Indiana Jones and the Last Crusade

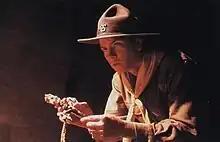
Indiana Jones (River Phoenix) finds the Cross of Coronado as a 13-year-old Boy Scout. Spielberg suggested making Indiana a Boy Scout as both he and Harrison Ford were former Scouts.

Spielberg suggested "Innerspace" writer Jeffrey Boam perform the next rewrite. Boam spent two weeks reworking the story with Lucas, which yielded a treatment that is largely similar to the final film. Boam told Lucas that Indiana should find his father in the middle of the story. "Given the fact that it's the third film in the series, you couldn't just end with them obtaining the object. That's how the first two films ended," he said, "So I thought, let them "lose" the Grail, and let the father–son relationship be the main point. It's an archaeological search for Indy's own identity and coming to accept his father is more what it's about [than the quest for the Grail]." Boam said he felt there was not enough character development in the previous films. In Boam's first draft, dated September 1987, the film is set in 1939. The prologue has adult Indiana retrieving an Aztec relic for a museum curator in Mexico and features the circus train. Henry and Elsa (who is described as having dark hair) were searching for the Grail on behalf of the Chandler Foundation, before Henry went missing. The character of Kazim is here named Kemal, and is an agent of the Republic of Hatay, which seeks the grail for its own. Kemal shoots Henry and dies drinking from the wrong chalice. The Grail Knight battles Indiana on horseback, while Vogel is crushed by a boulder while attempting to steal the Grail.